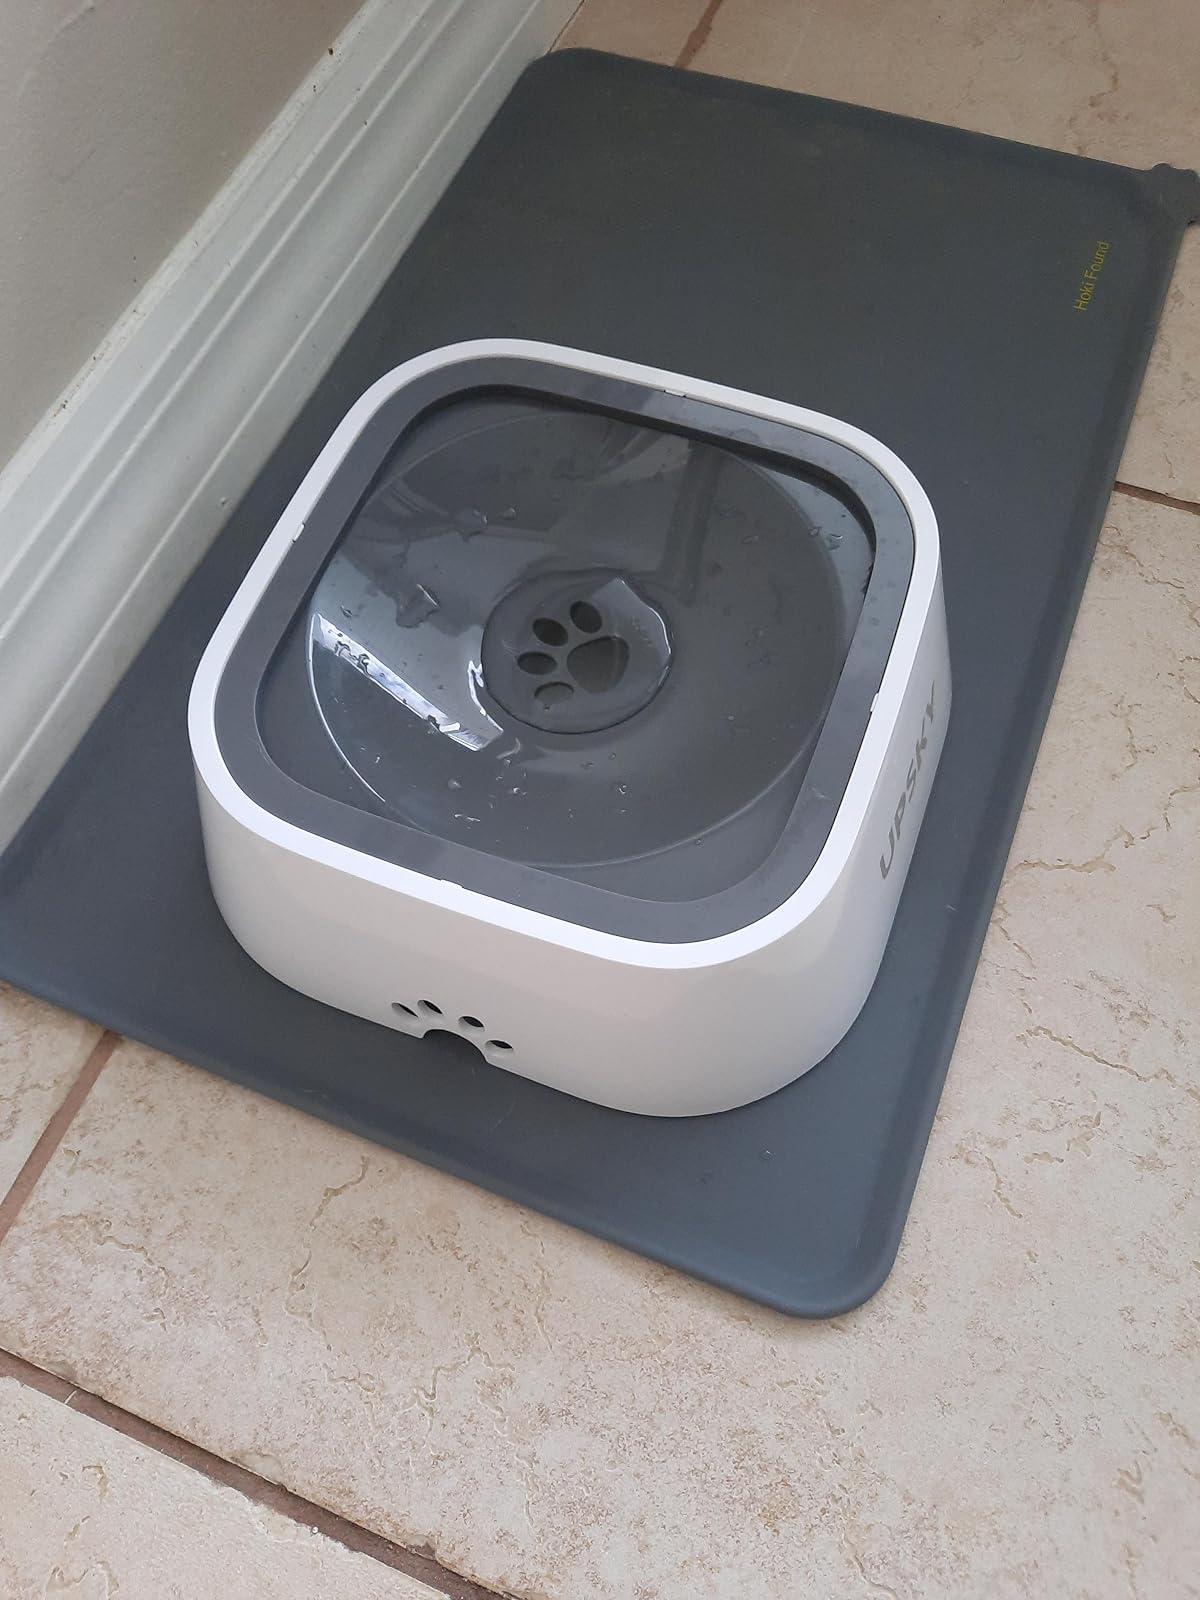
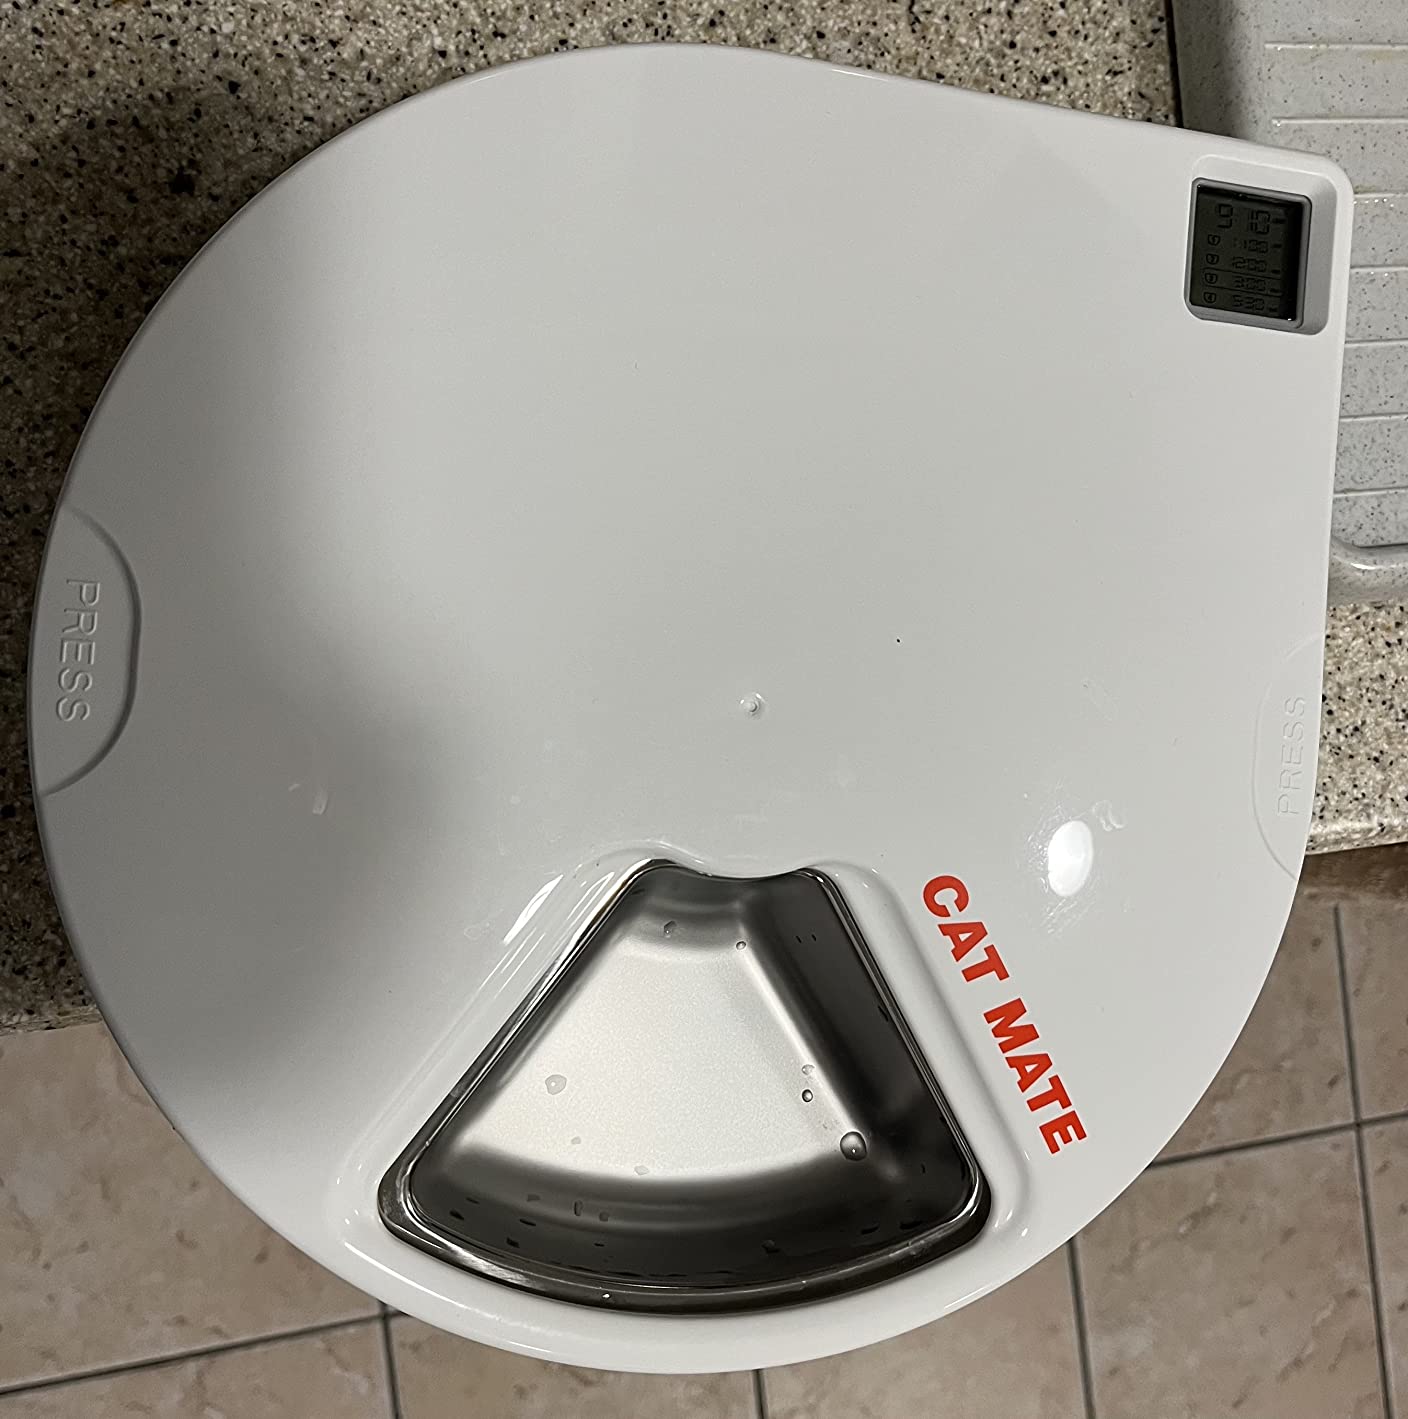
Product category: items_feeder
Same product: no